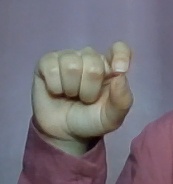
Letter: fa